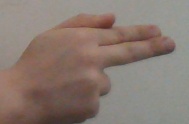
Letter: ghain